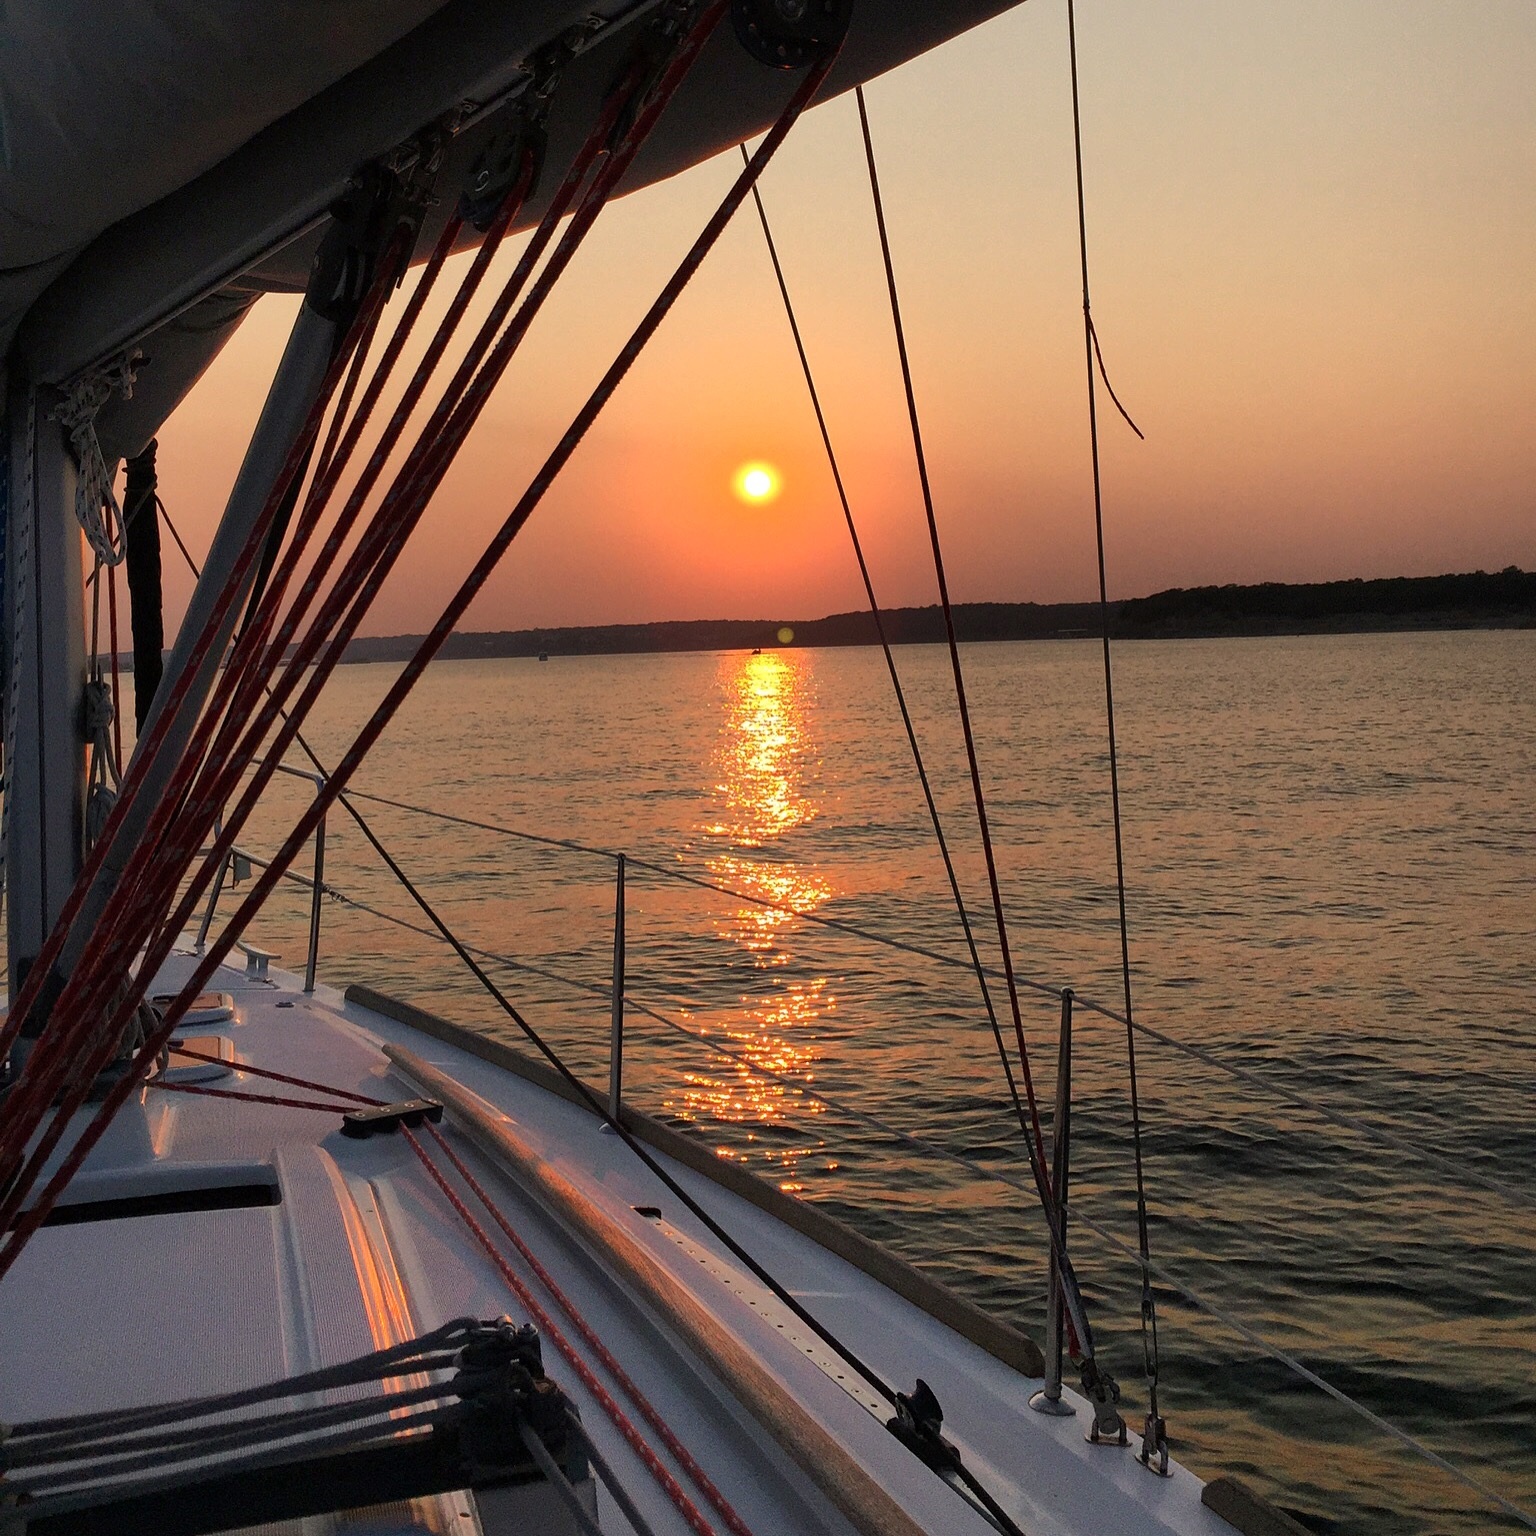
sea, sunset, boat, vehicle, mast, sailing, sailboat, sail